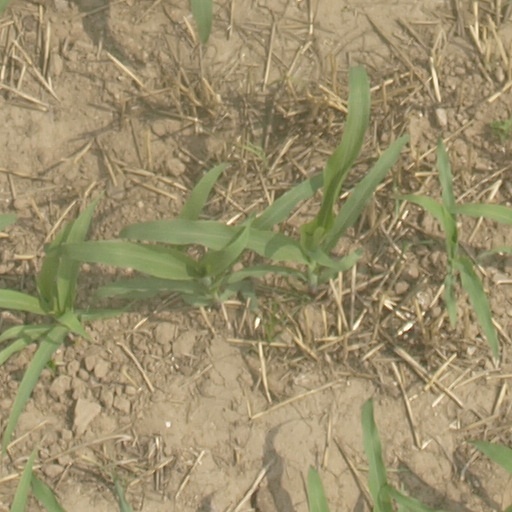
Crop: maize; corn